Kennedy Boateng (footballer, born 1996)

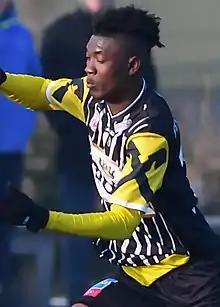
Boateng with LASK Linz in 2017

Kennedy Kofi Boateng (born 29 November 1996) is a professional footballer who plays as a centre-back for Liga I club Dinamo București. Born in Ghana, he plays for the Togo national team.